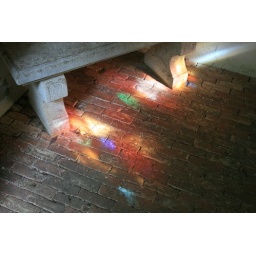
Light thrown onto the floor by a stained glass panel